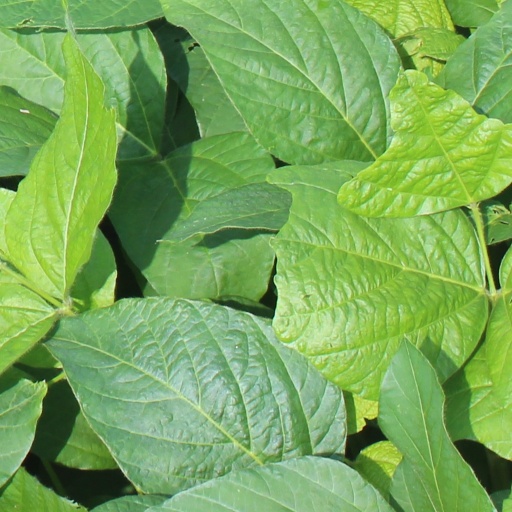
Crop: soybean